Dominic West

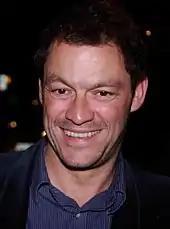
West in 2011

Dominic Gerard Francis Eagleton West (born 15 October 1969) is an English actor, director, producer, and musician. He is best known for playing Jimmy McNulty in HBO's "The Wire" (2002–08), Noah Solloway in Showtime's "The Affair" (2014–19), the latter of which he was nominated for a Golden Globe Award for Best Actor – Television Series Drama, Ebenezer Scrooge's nephew Fred in "A Christmas Carol" (1999), and Charles, Prince of Wales, in "The Crown" (2022–23), the latter of which he was nominated for another Golden Globe Award and a Primetime Emmy Award.